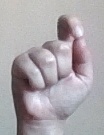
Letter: fa